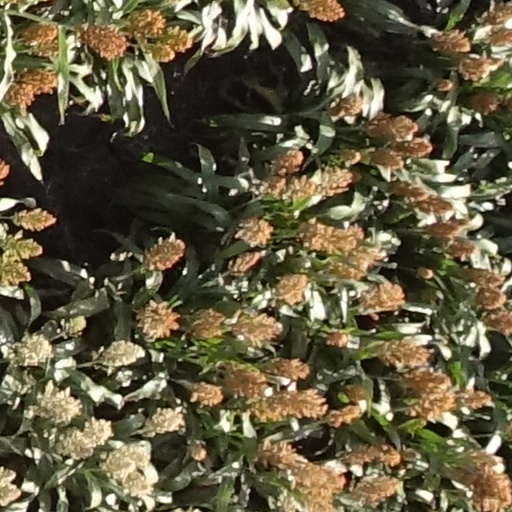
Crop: sorghum